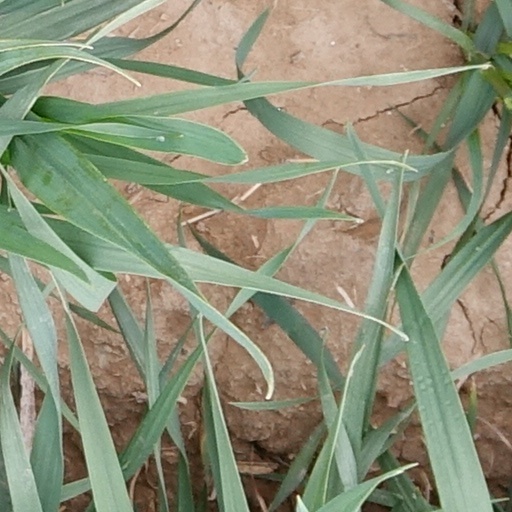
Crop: wheat